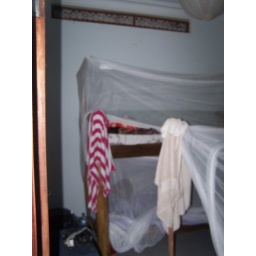
Girls bedroom at Gerald's home in Kanungu